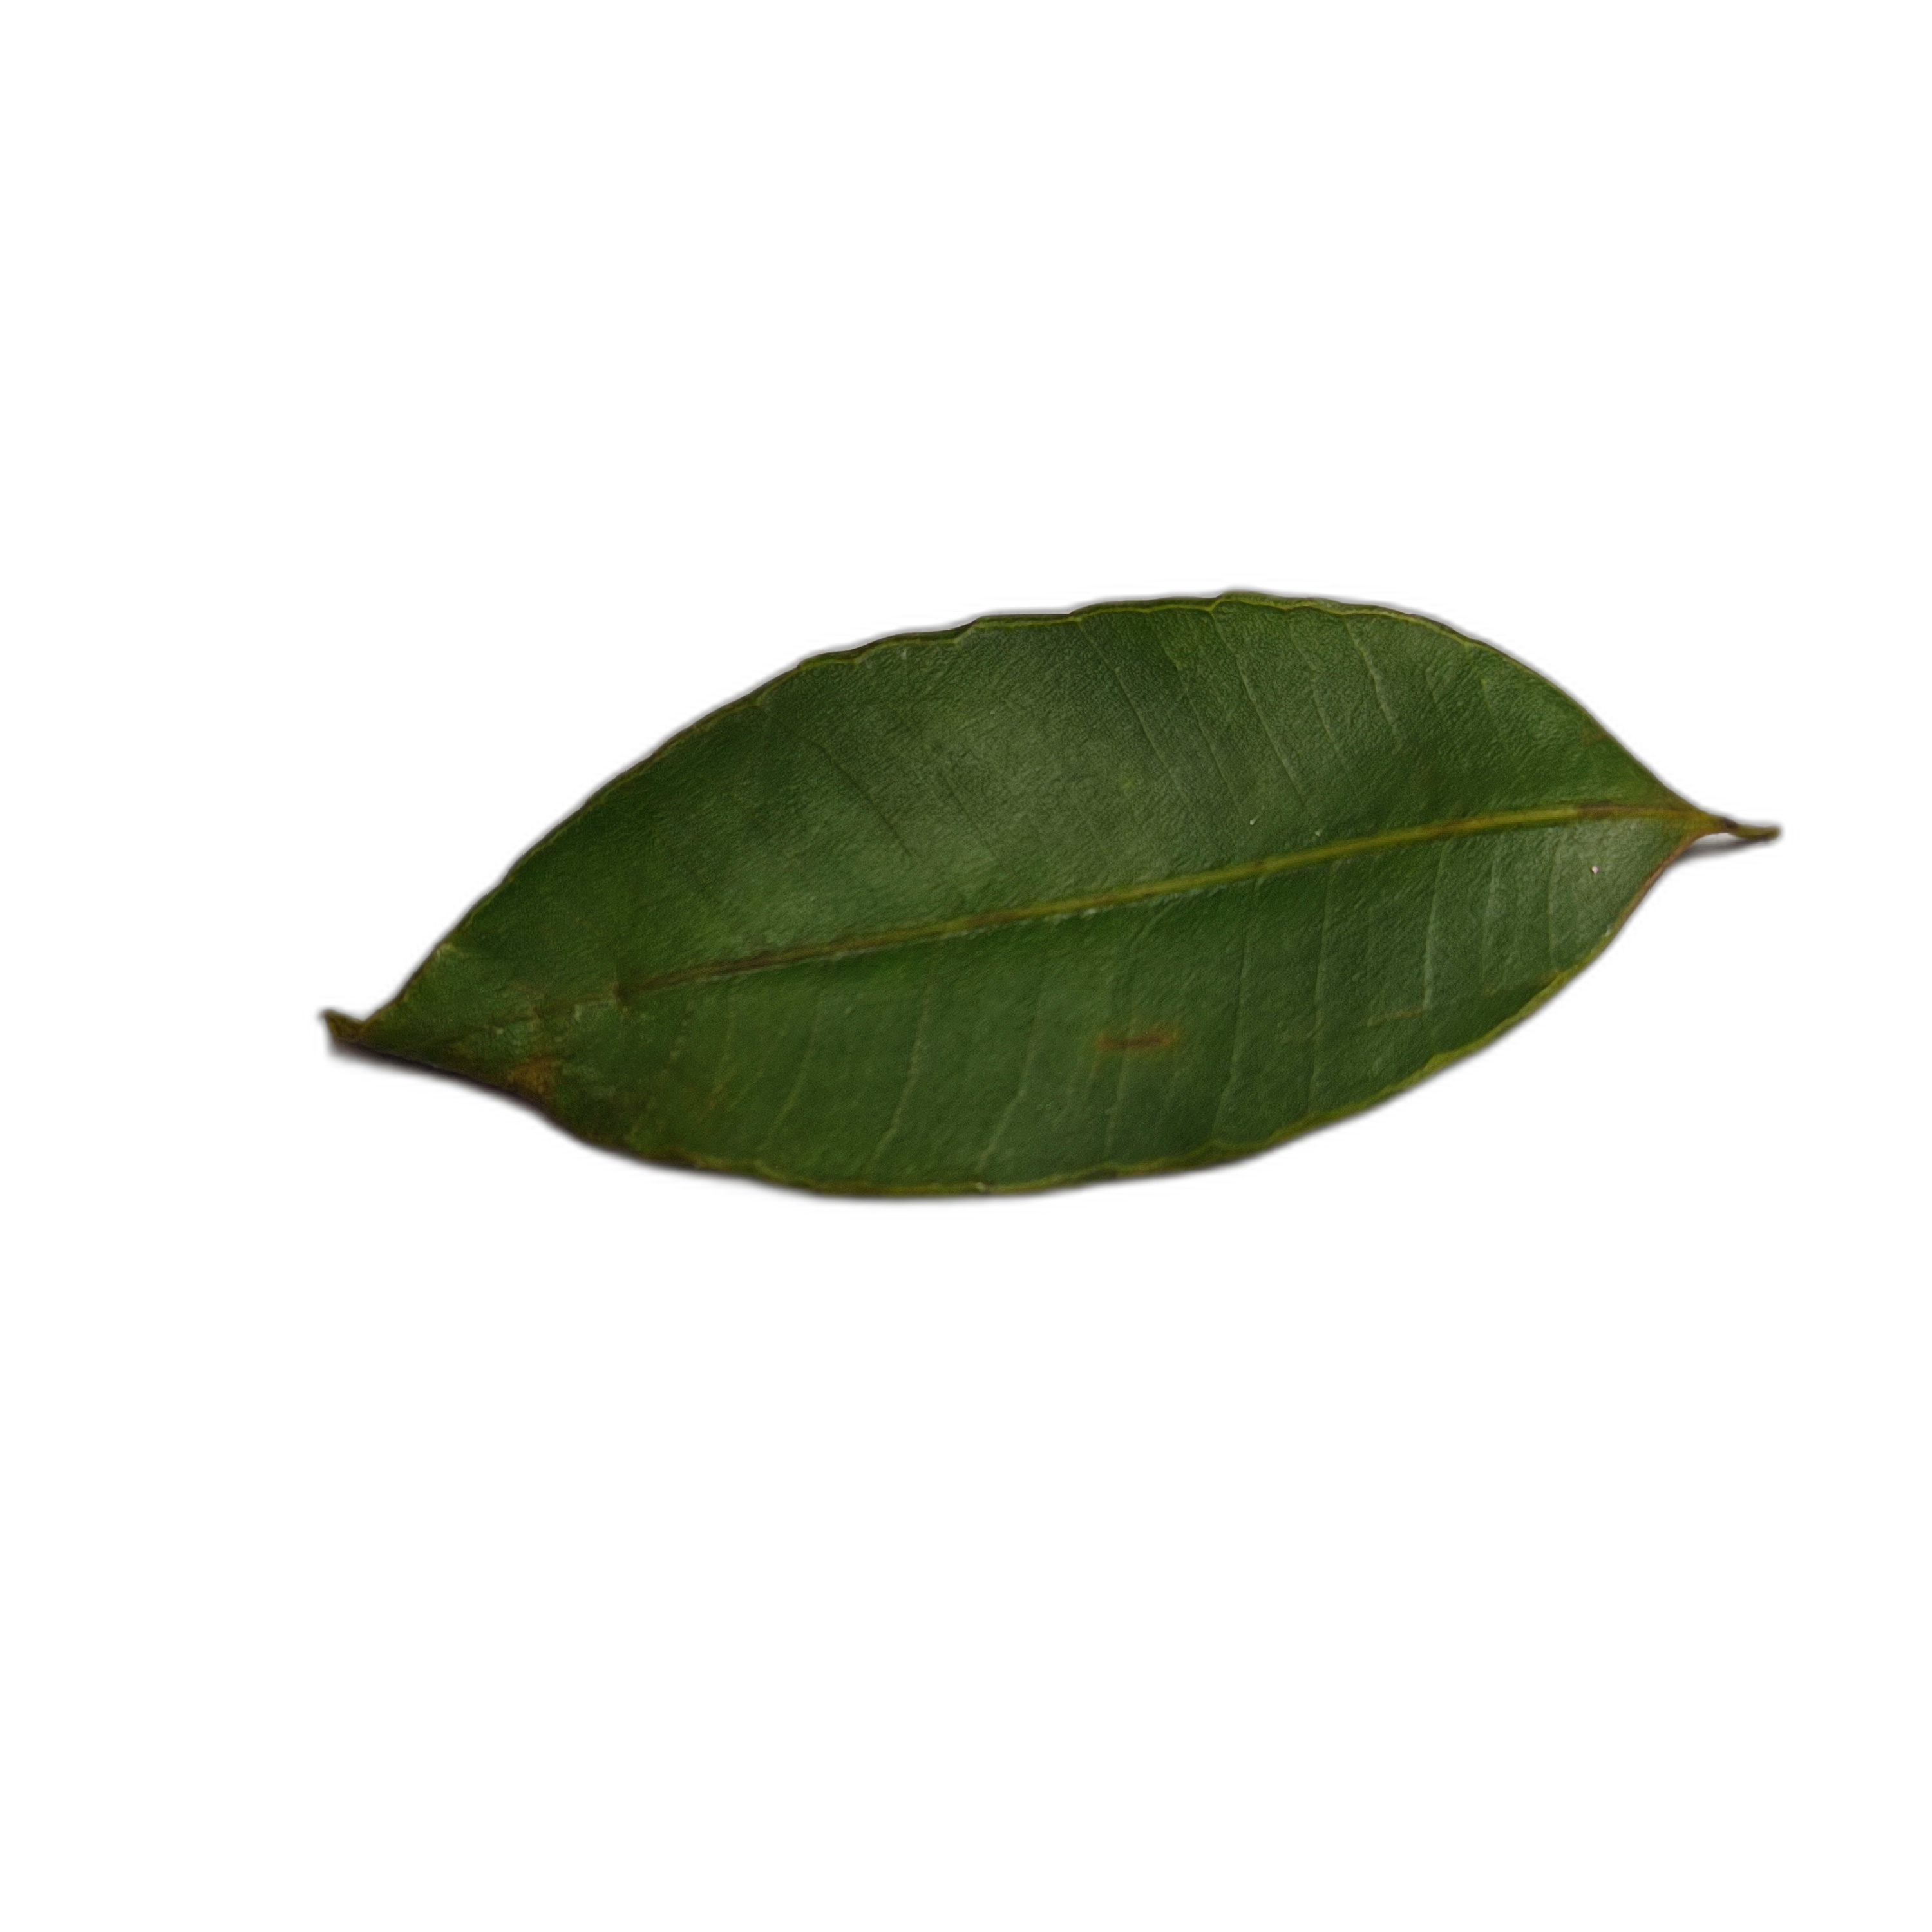
Label: healthy